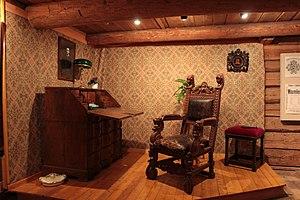
Teaterladan, officiellement Hedemora Gamla Theater, est un bâtiment de théâtre, situé à Hedemora, dans le comté de Dalécarlie en Suède. Il a été construit dans les années 1820 et comporte trois étages, dont deux étages sont utilisés comme entrepôt et l’étage du haut comme salle de théâtre. Teaterladan est l'un des rares théâtres de ce type encore existants. En 1964 il a été déclaré « site suédois dont l'importance culturelle justifie un niveau de protection maximal ».